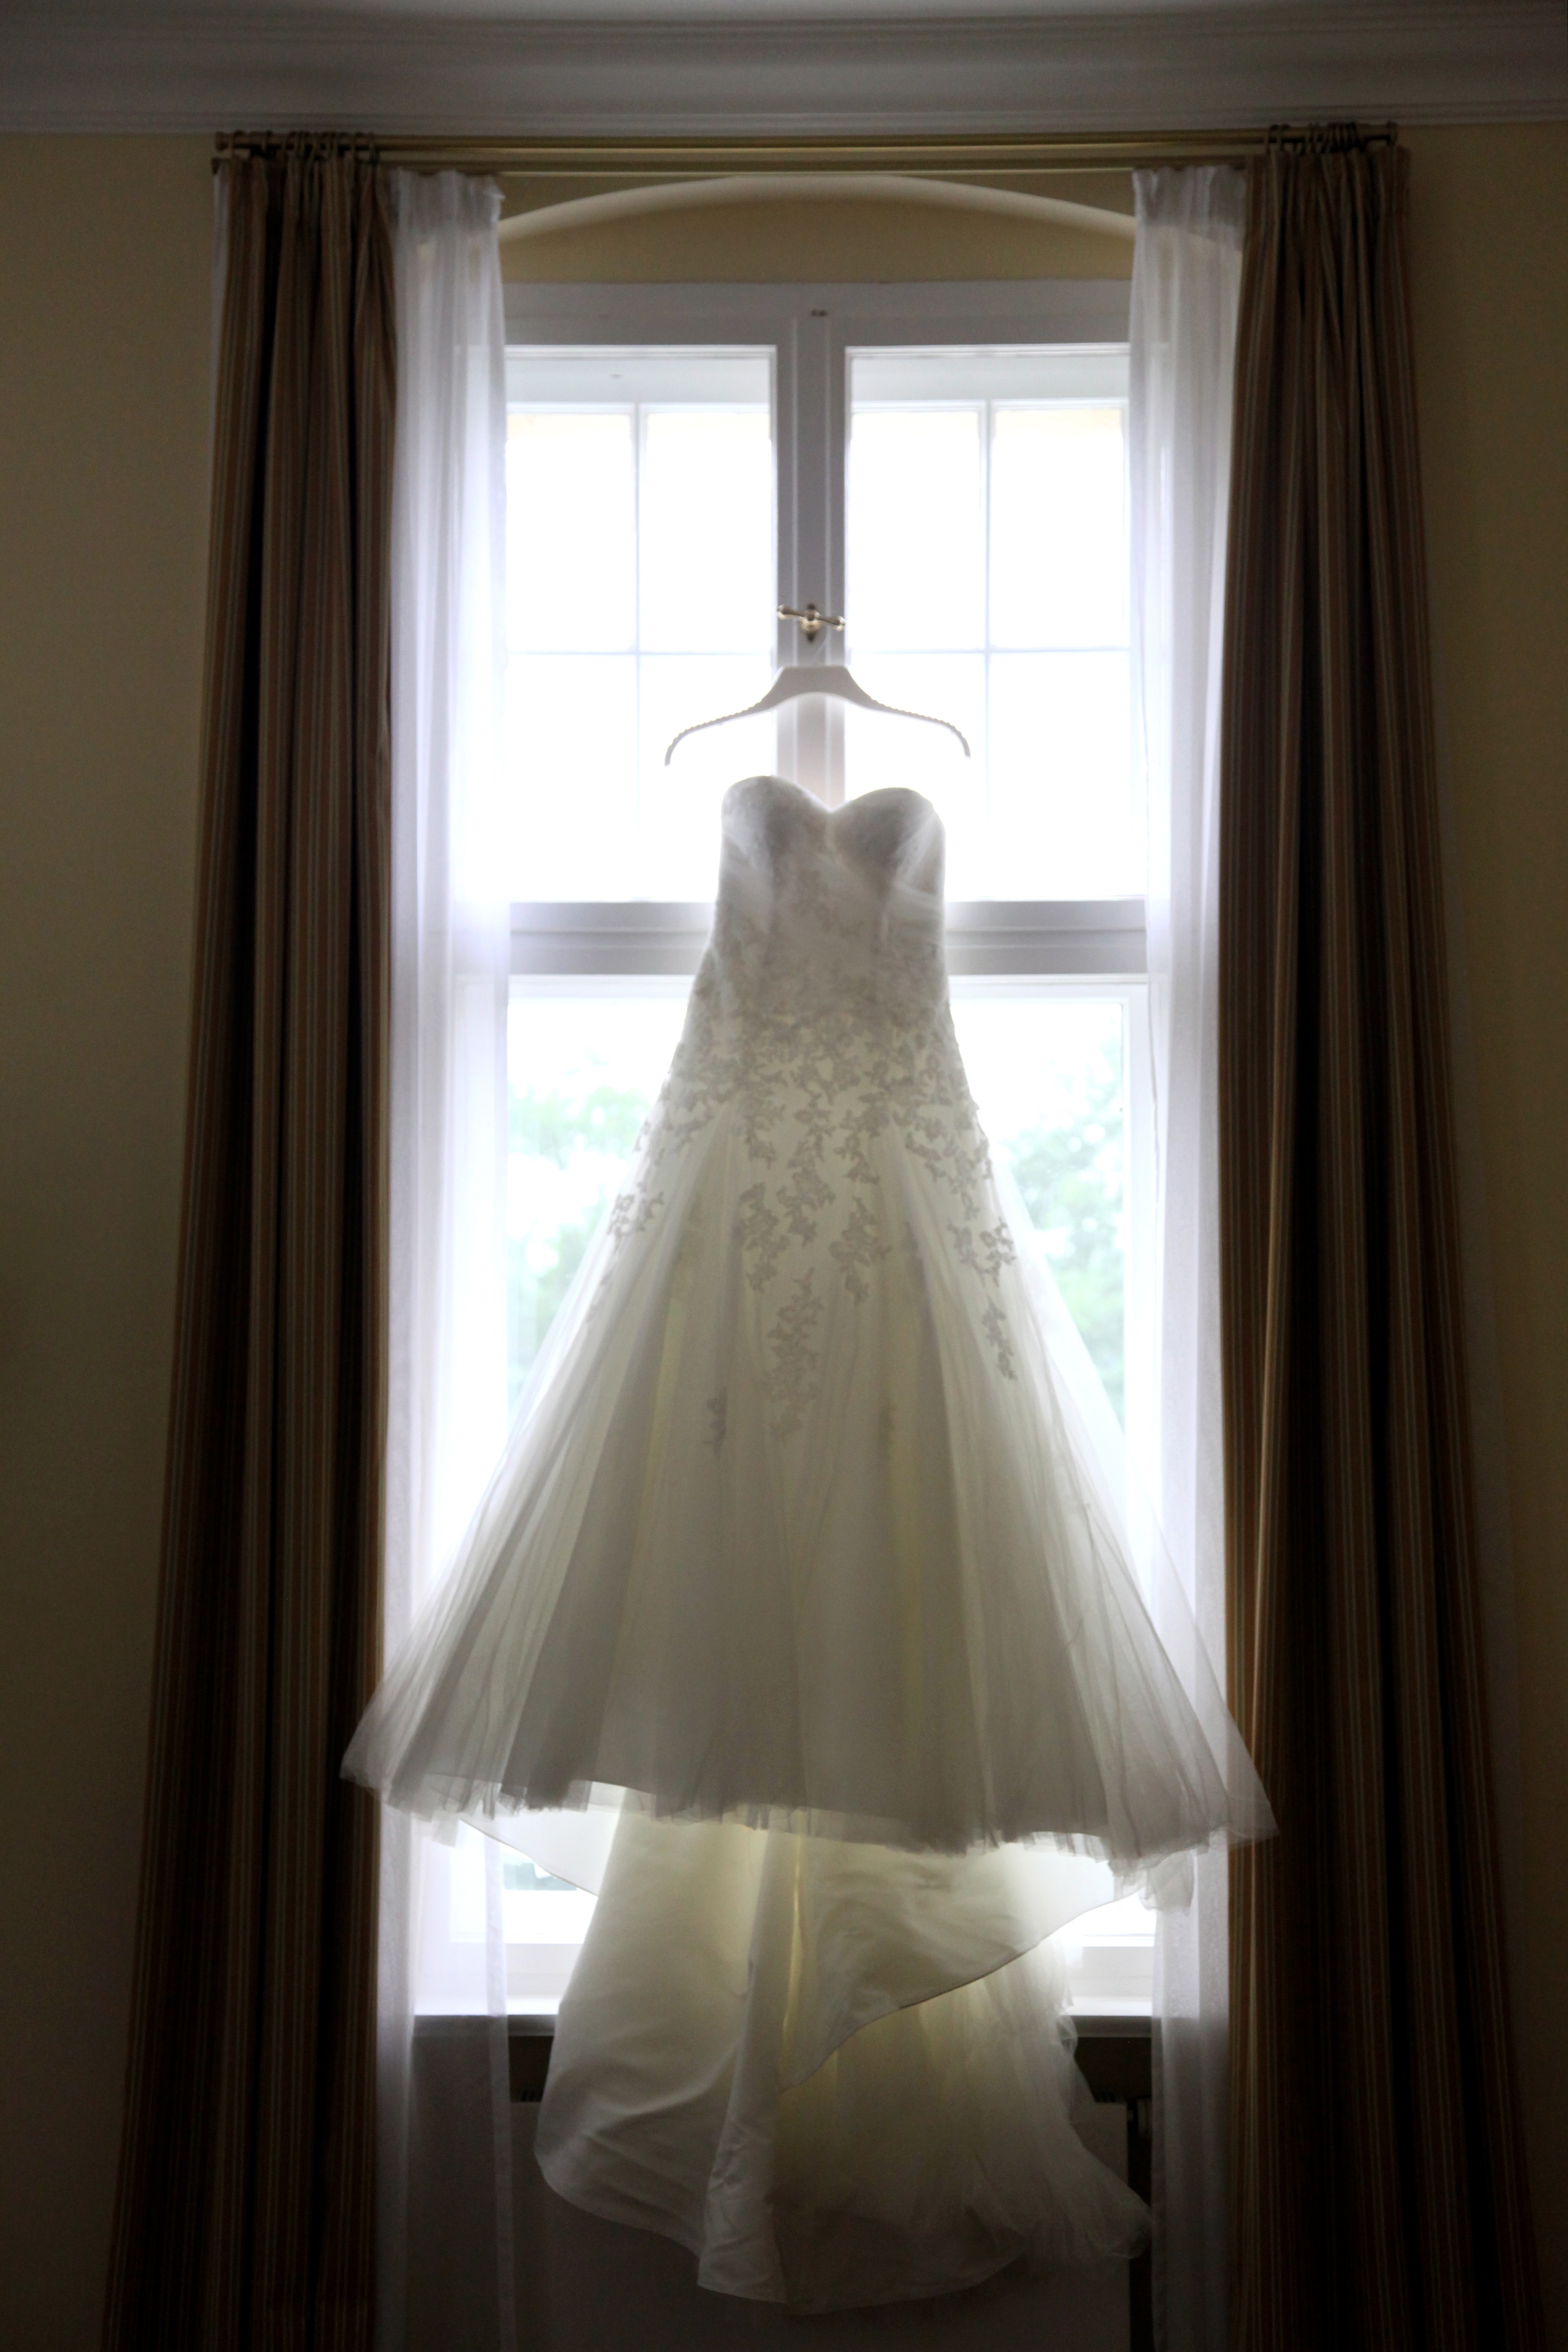
curtain, clothing, wedding, wedding dress, bride, interior design, textile, dress, gown, veil, bridal veil, bridal clothing, bridal accessory, pronovias